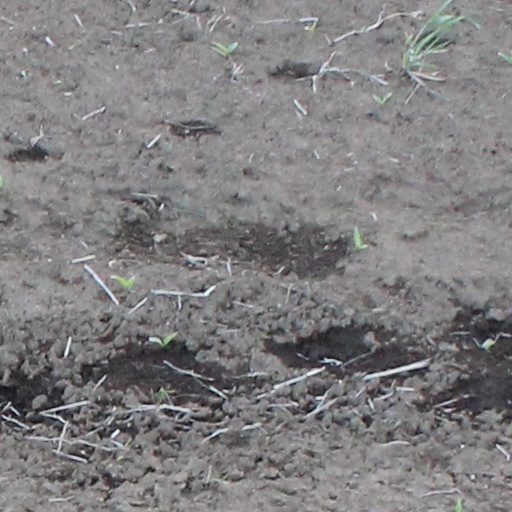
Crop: wheat